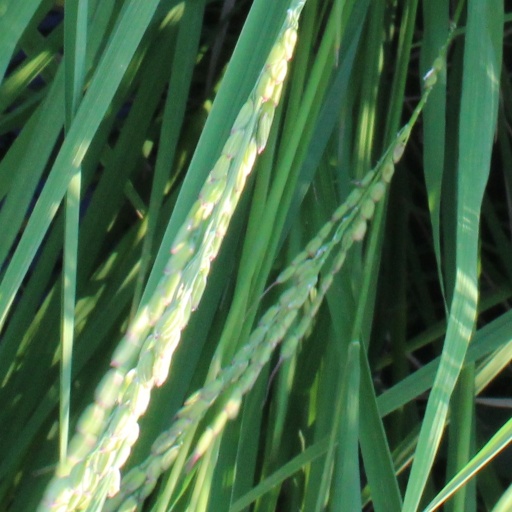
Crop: rice